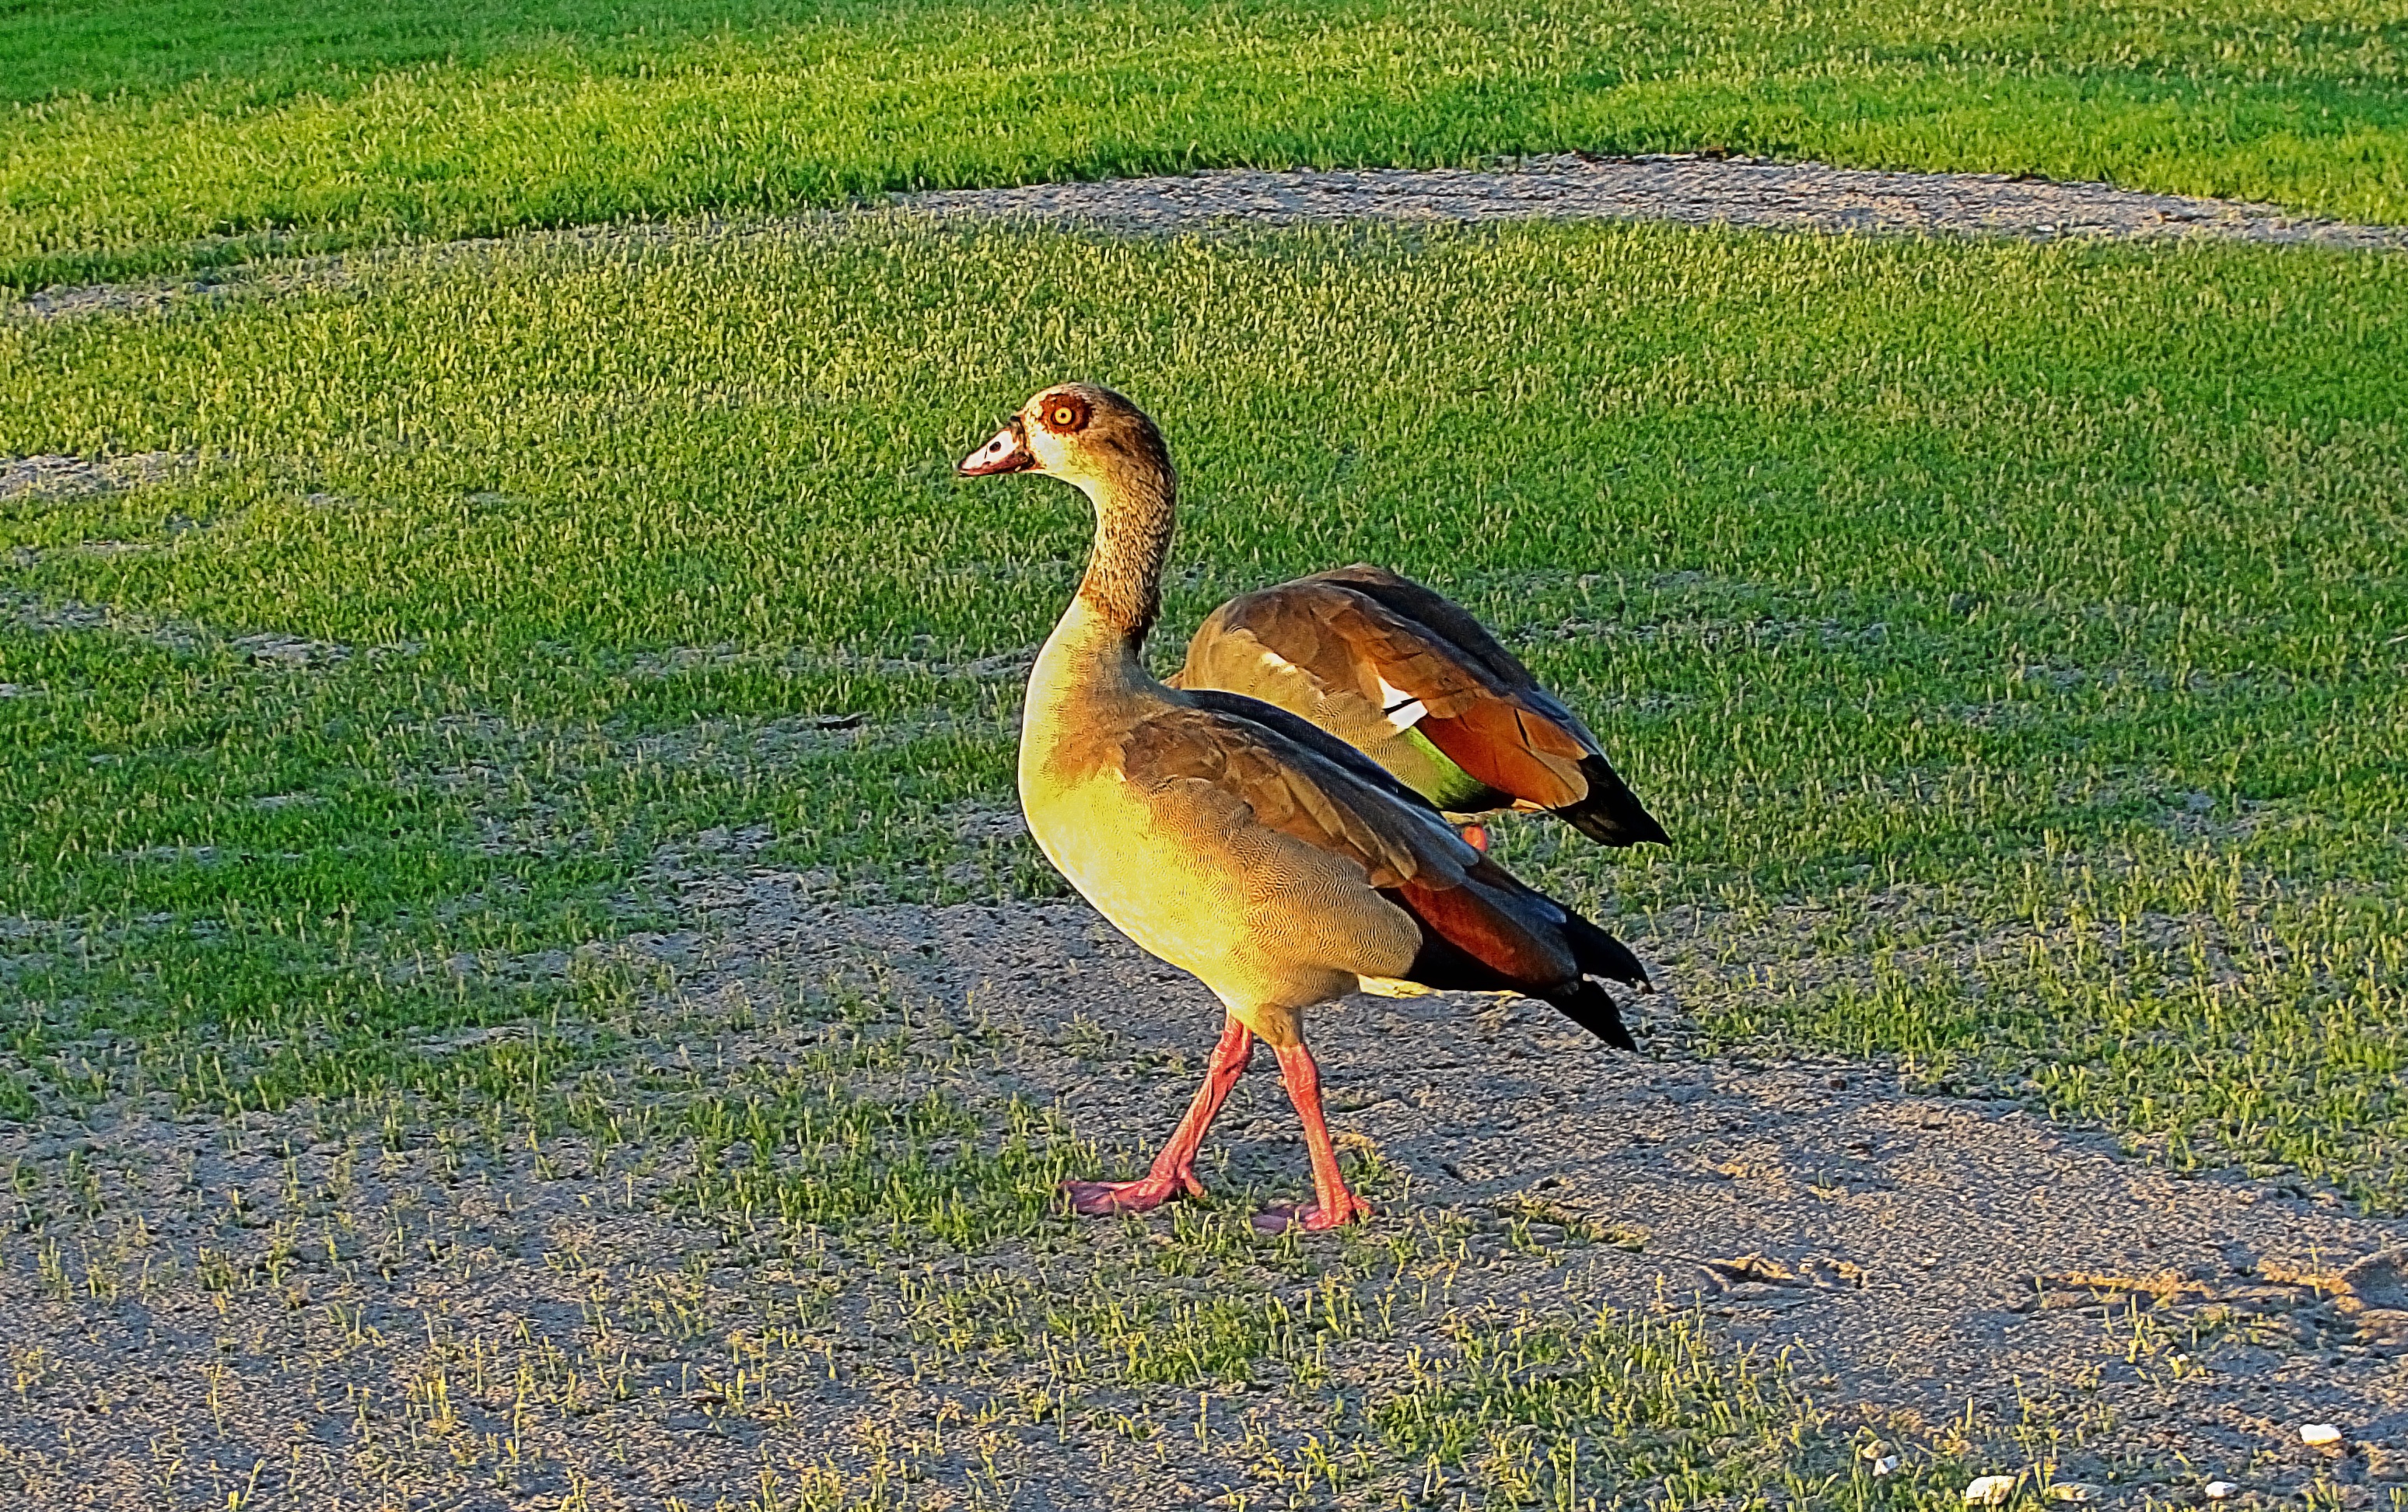
nature, grass, bird, prairie, wildlife, beak, fowl, fauna, golf course, duck, goose, vertebrate, ducks, waterfowl, water bird, ducks geese and swans